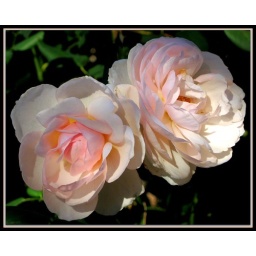
These gorgeous pink roses remind me of beautiful sisters in fluffy pink ball gowns.